Isaak van Nickelen

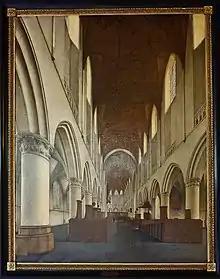
"Interior of the St. Bavochurch, Haarlem"

Van Nickelen was born and died in Haarlem. According to Houbraken he painted church interiors in the manner of Hendrick Cornelisz. van Vliet.